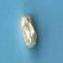
Maize quality: Bad